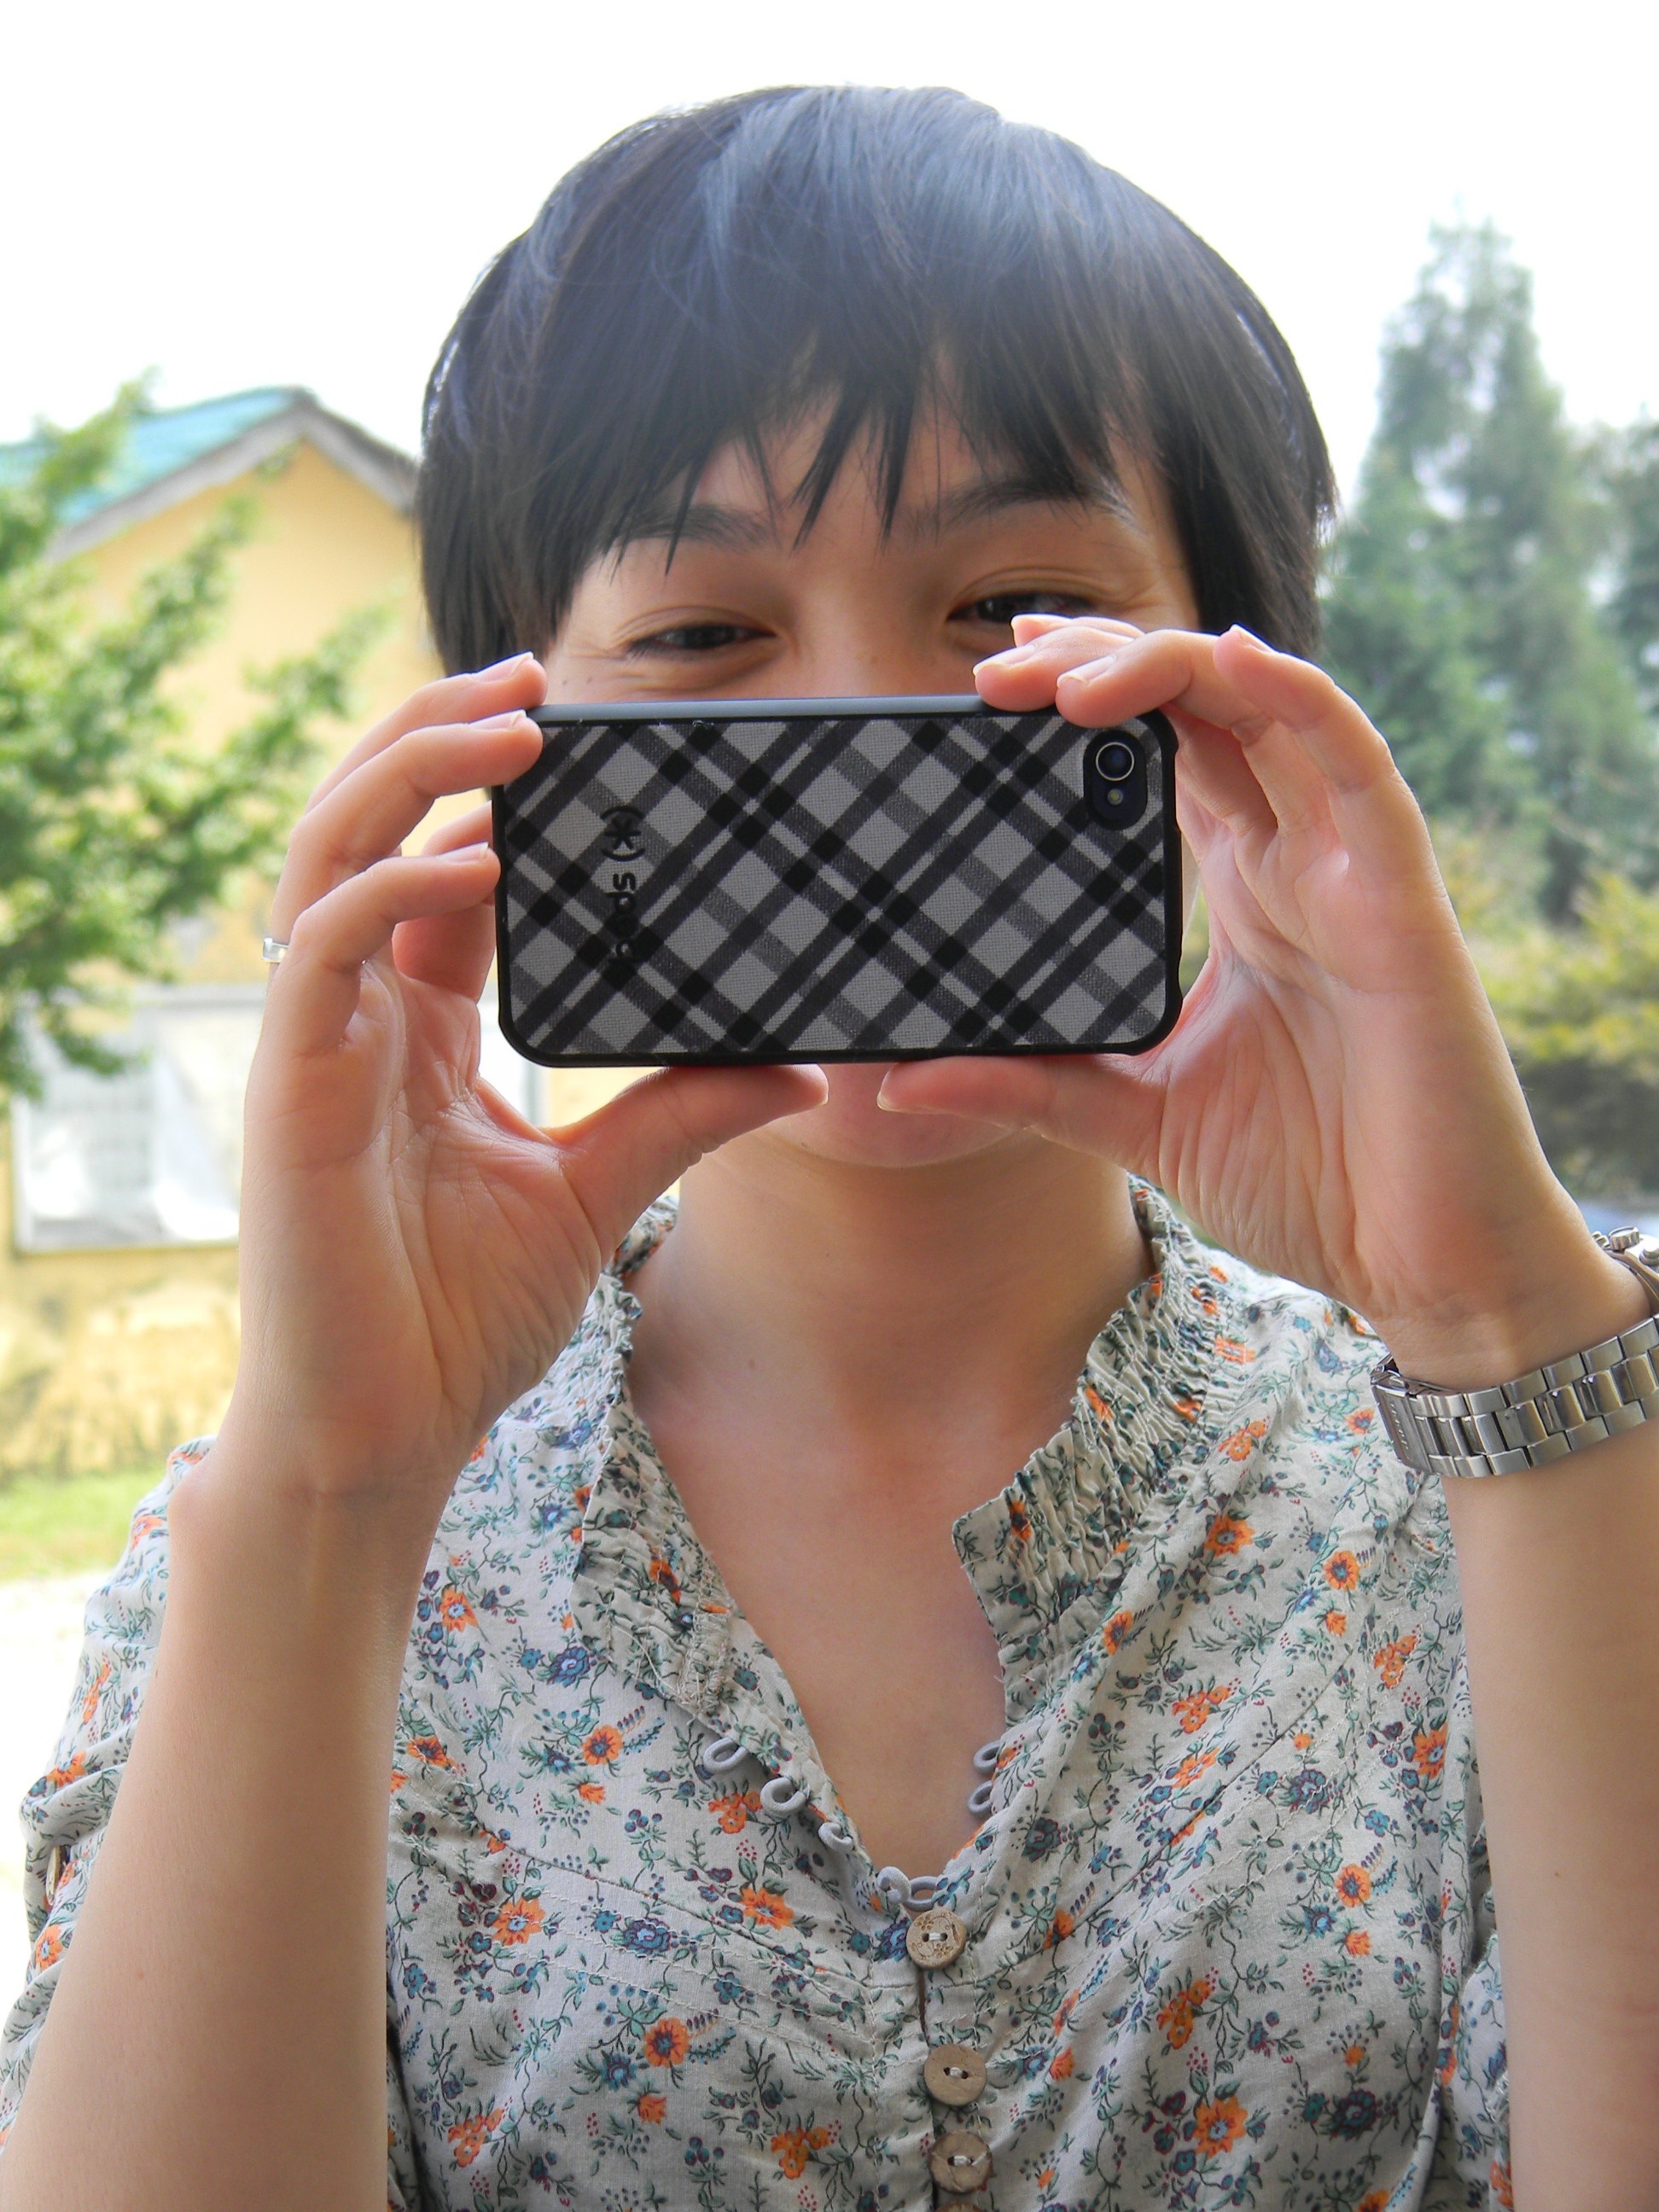
hand, girl, hair, model, finger, fresh, fashion, clothing, hairstyle, mouth, long hair, black hair, dress, happy, neck, eye, glasses, head, beauty, blond, short hair, china, photo shoot, brown hair